51 Birch Street

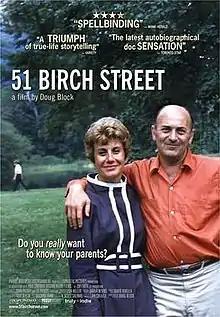

51 Birch Street is a 2005 documentary film about the universal themes of love, marriage, fidelity, and the mystery of a suburban family. It was directed by Doug Block.